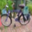
Label: bicycle